Rough Collie

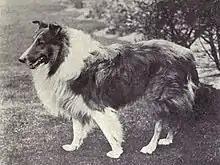

Both Rough and Smooth collies are descended from a localised variety of herding dog originating in Scotland and Wales. The Scottish variety was a large, strong, aggressive dog, bred to herd highland sheep. The Welsh variety was small and nimble, domesticated and friendly, and also herded goats. When the English saw these dogs at the Birmingham market, they interbred them with their own variety of sheepdogs, producing a mixture of short- and long-haired varieties. After the Industrial Revolution, dog ownership became fashionable, and these early collies were believed to have been crossed with the Borzoi (Russian Wolfhound) to get a more "noble" head (longer muzzle), which is today one of the true characteristics of the Rough Collie. It is not known conclusively if the Borzoi cross made it into the mainstream of the breed.